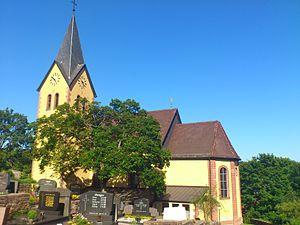
Krombach est une commune allemande de Bavière, située dans l'arrondissement d'Aschaffenbourg et le district de Basse-Franconie.